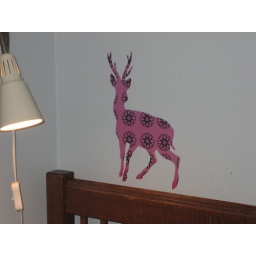
A deer in pink has its place above the bed of my youngest boy (6 yrs)